Clare Curran

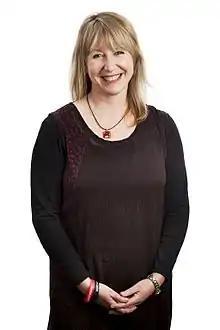

Clare Elizabeth Curran (born 1960) is a New Zealand former politician who served as a member of the New Zealand Parliament for Dunedin South from 2008 to 2020. She was the Minister of Broadcasting, Communications, and Digital Media and Associate Minister for the Accident Compensation Corporation in the Sixth Labour Government of New Zealand. Curran retired from politics at the 2020 general election.